Veraval

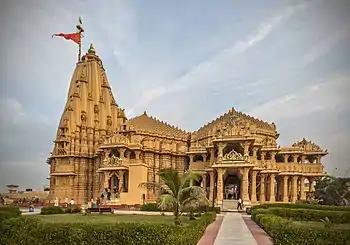
The Somnath Temple at the Prabhas Patan, Veraval.

Veraval was founded in the 13th or 14th century by Rao Veravalji Vadher, a Rajput. Its present name is believed to be derived from its old name "Velakul" meaning Port City. Veraval was once a fortified port town of the royal family of Junagadh. It was a part of the Kingdom of Junagadh till 1947 when Junagadh was merged with India. The city still bears some remnants of the old Nawabi heritage, the Nawabi summer palace being among them. There are ruins of the old Nawabi fort and Nawabi gates in and around the place. The old walls of the port are now ruined, but the impressive Junagadh gate and the Patan gate are still seen, although in a very bad state.